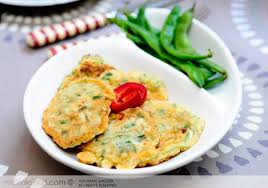
Yemek: taze_fasulye